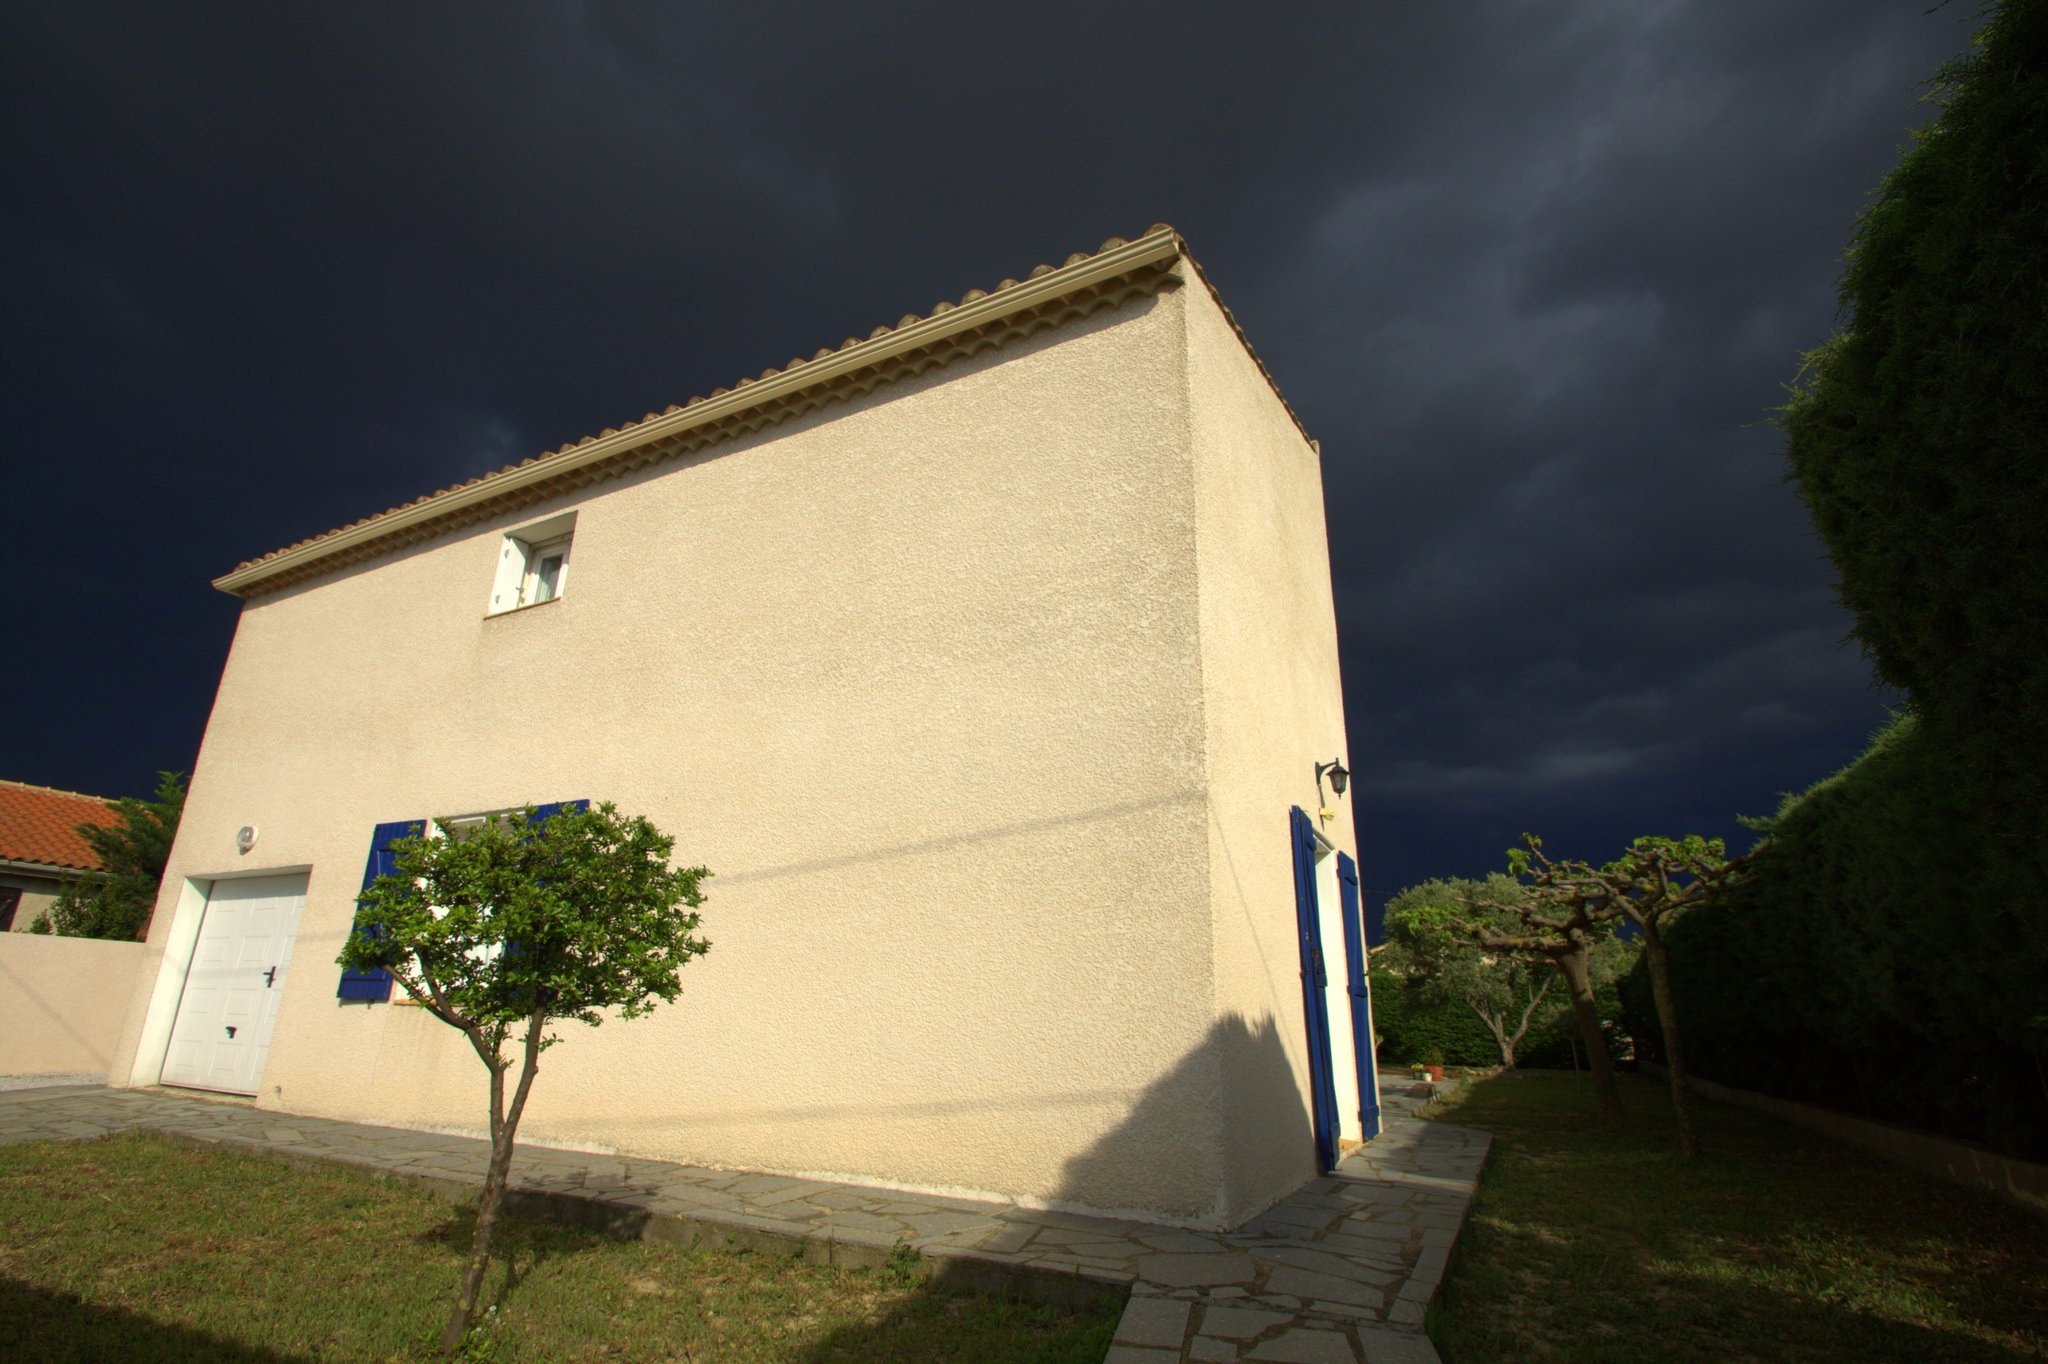
architecture, house, building, facade, church, chapel, place of worship, eerie, rural area, house for sale, thunder sky, heavy sky, dramatic shadows